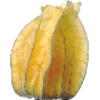
Label: physalis_with_husk